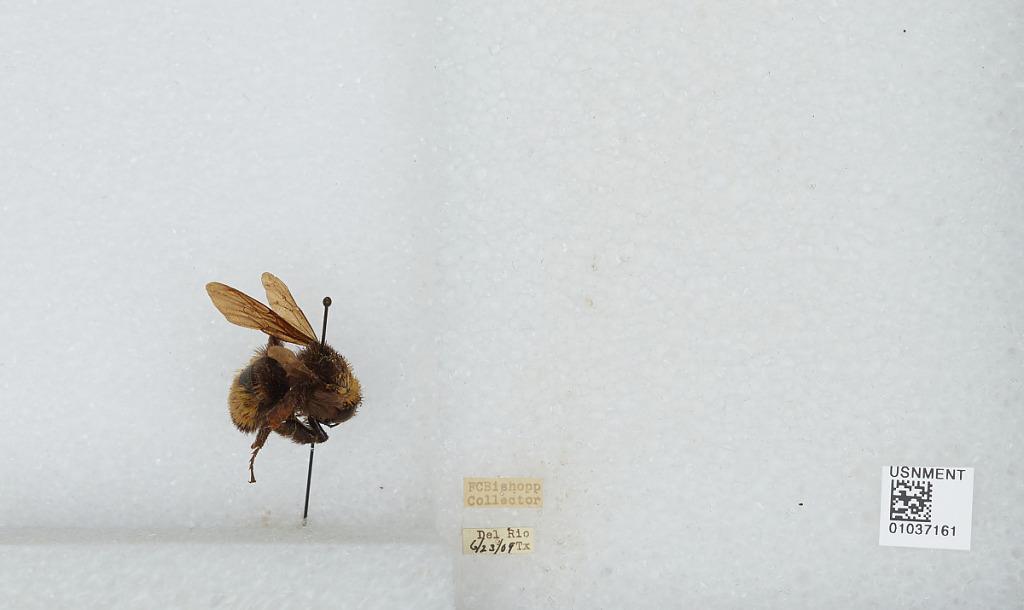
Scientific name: Bombus sp.
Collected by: F. Bishopp
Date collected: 1909-6-23
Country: United States
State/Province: Texas
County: Val Verde
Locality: Del Rio